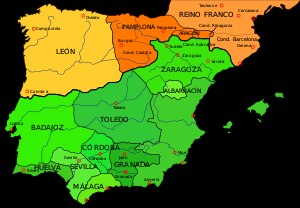
Spaniens historie / Middelalderen / Den Kristne Generobring
Den iberiske halvø i 1030
Artiklen Spaniens historie handler om Spaniens Historie gennem tiderne.